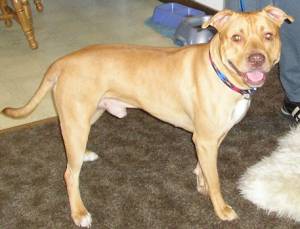
Animal: dog
Breed: american_pit_bull_terrier